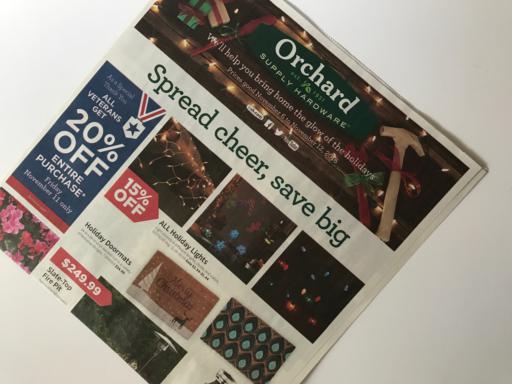
Waste category: paper